Carcinosoma

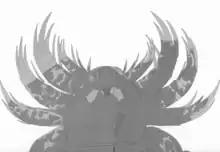
Close-up of the prosoma (head) and walking appendages of a fossil specimen of "C. newlini"

As the opisthosoma of "Carcinosoma" wasn't as streamlined as that of more active eurypterids and on account of its unique telson morphology, it is believed that "Carcinosoma" was not a very active swimmer. It is unlikely to have been well adapted to a completely nektonic (actively swimming) lifestyle and is more likely to have been nektobenthic (swimming near the bottom). The flat metasoma of "Carcinosoma" was probably used as at least partially as aid when swimming, suggested by the pretelson being slightly expanded in comparison to other eurypterids.